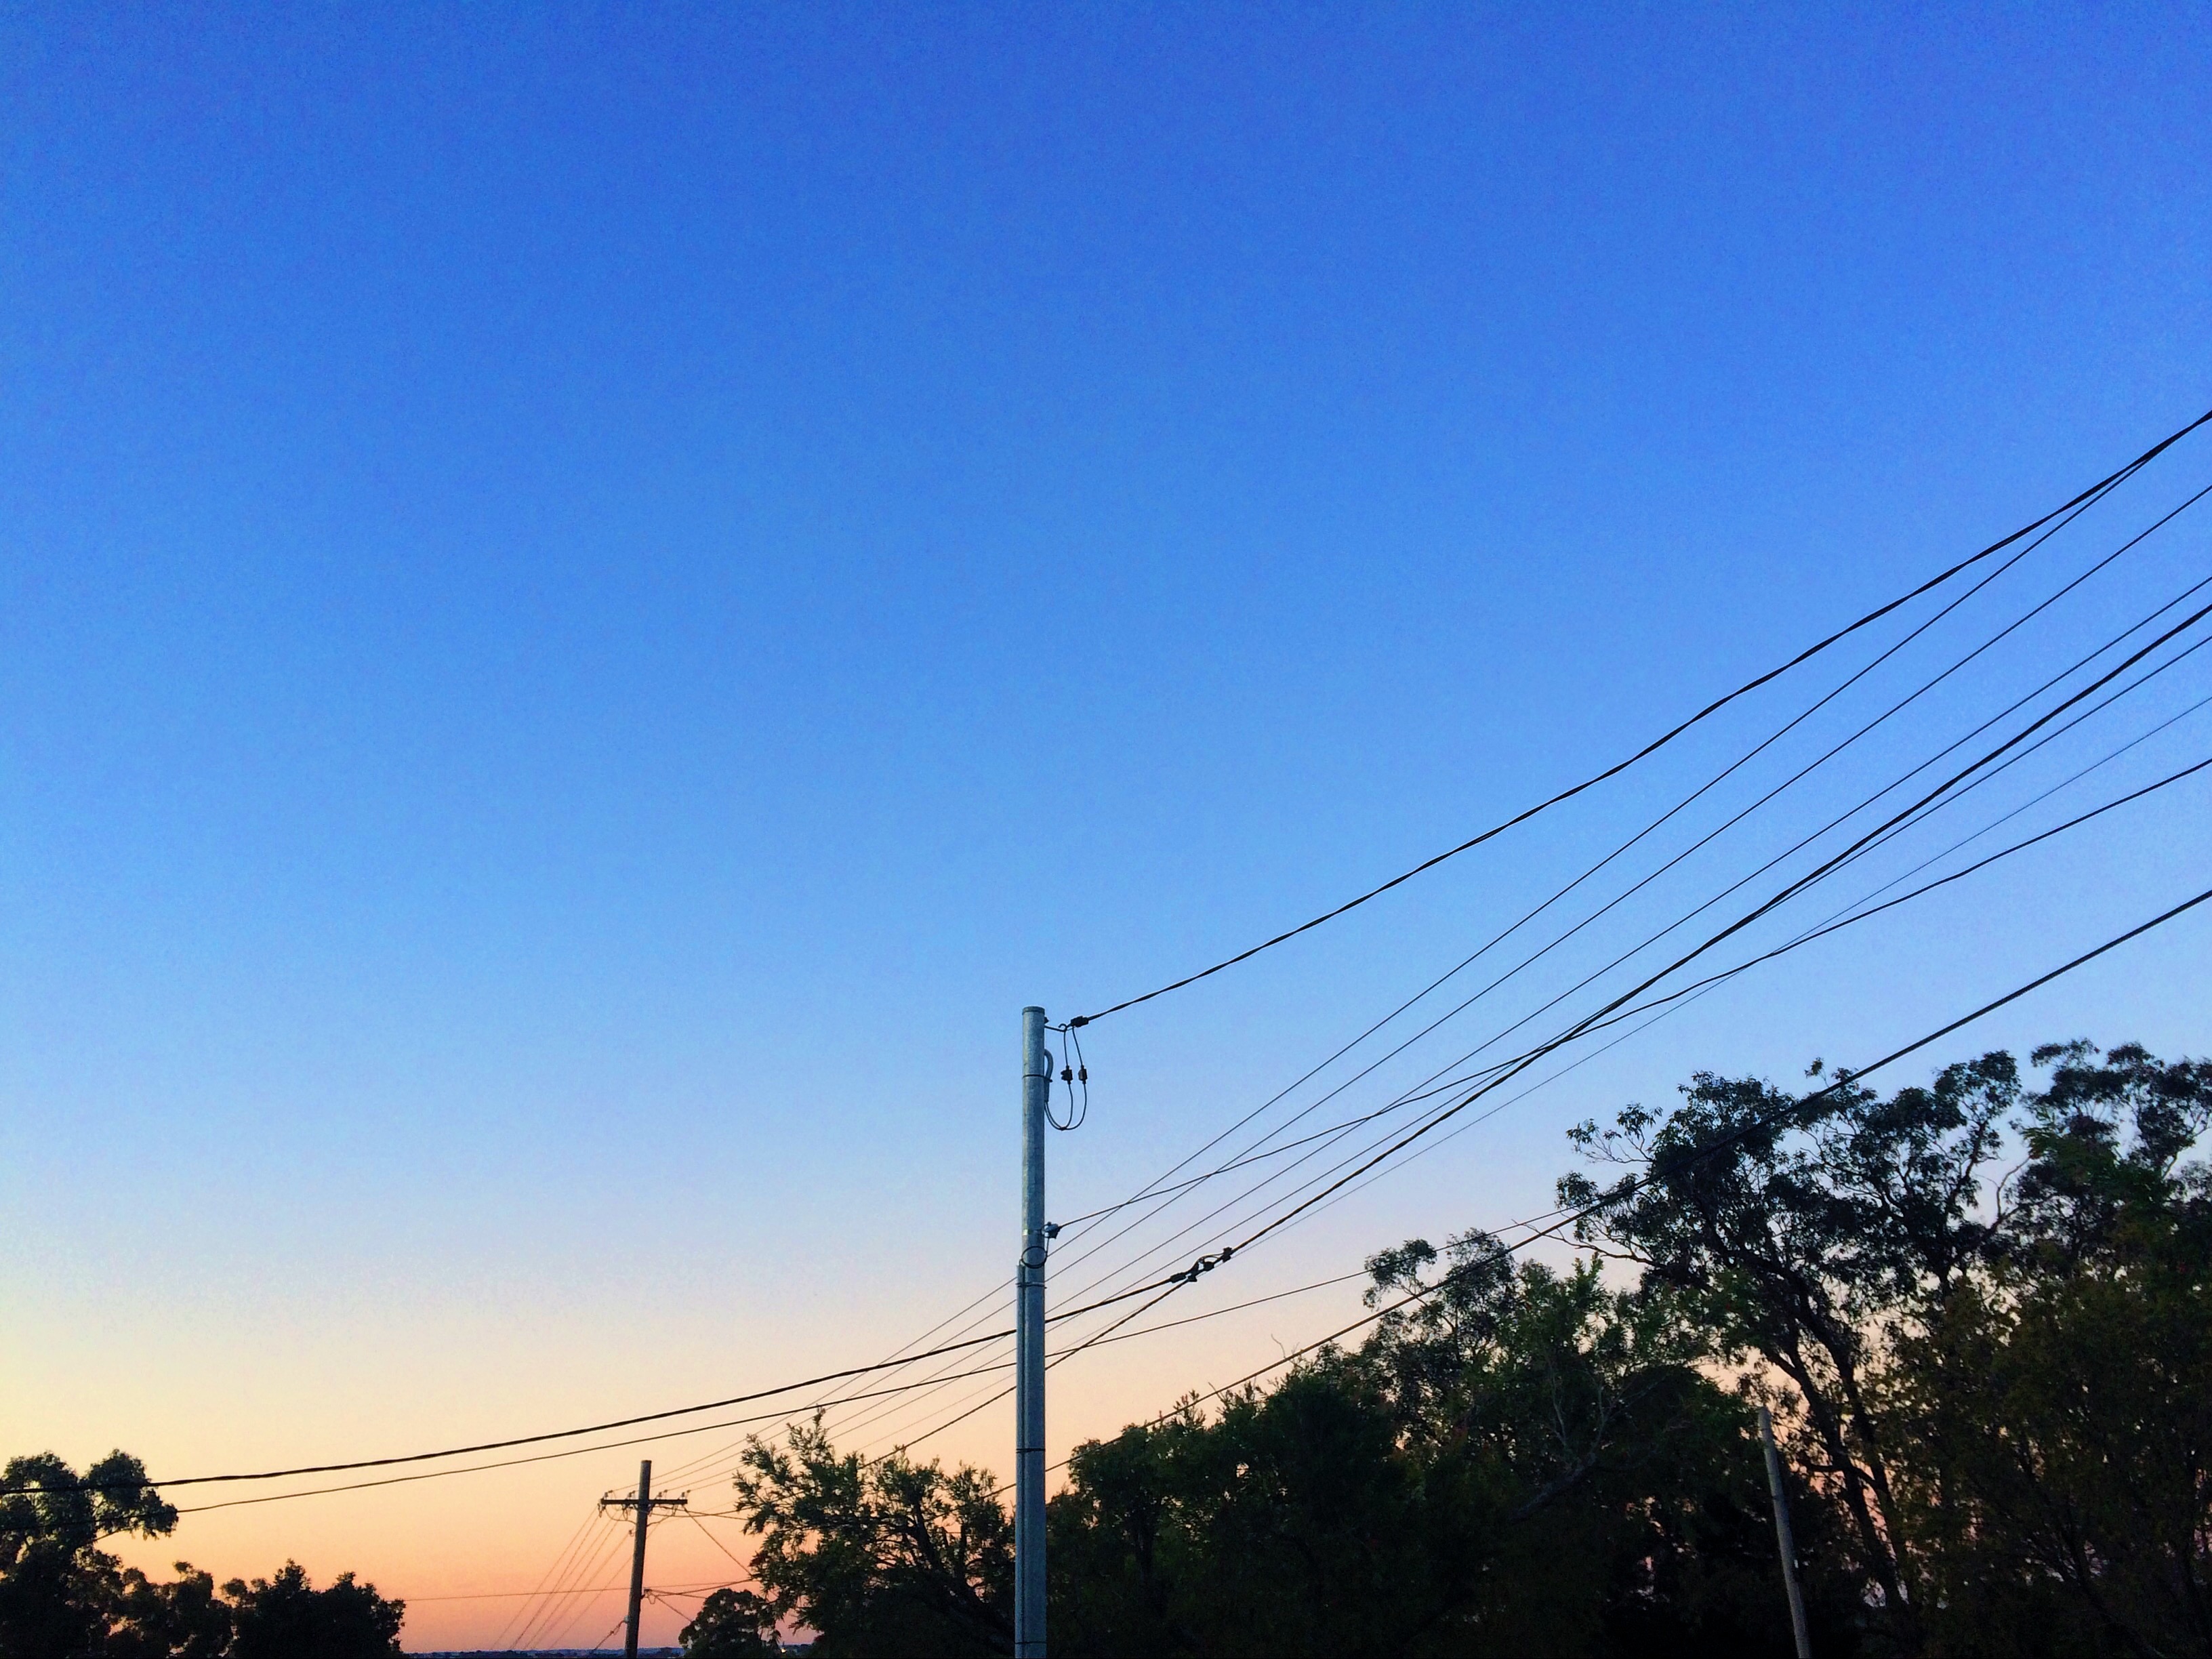
light, cloud, sky, sunset, sunlight, dusk, evening, line, mast, electricity, shape, transmission tower, outdoor structure, electrical supply, overhead power line